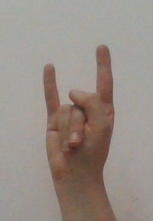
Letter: la